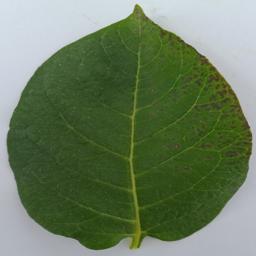
Etiqueta: Tizon_Temprano